History of Punjab

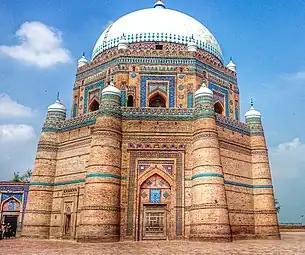
Tomb of Shah Rukn-e-Alam at Multan, built during the reign of Ghiyas-ud-Din Tughluq in 1320 AD

The Alchons apparently undertook the mass destruction of Buddhist monasteries and stupas at Taxila, a high center of learning, which never recovered from the destruction. Virtually all of the Alchon coins found in the area of Taxila were found in the ruins of burned down monasteries, where apparently some of the invaders died alongside local defenders during the wave of destructions. One of the long lasting impact of this was the decline of Buddhism in Punjab, which was soon replaced by Hinduism as the major religion.